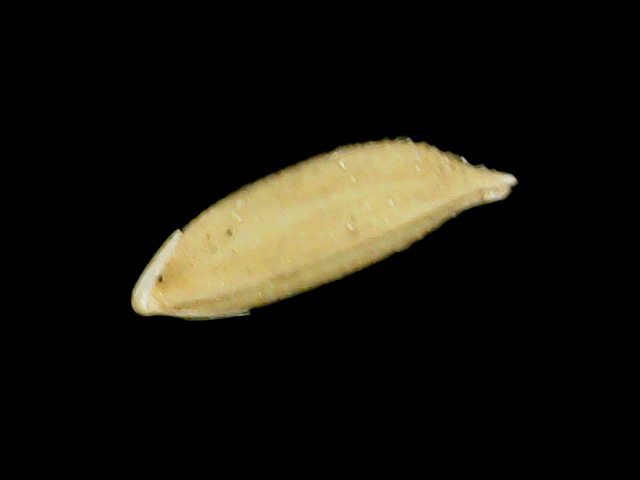
Rice variety: Binadhan12